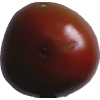
Label: tomato_maroon